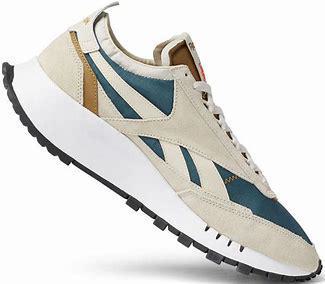
Brand: Reebok
Model: Cl Legacy